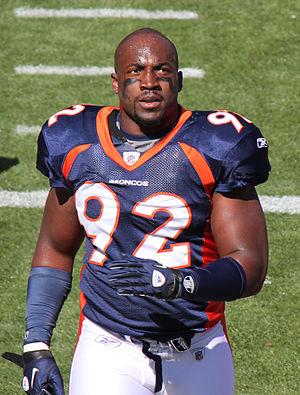
Elvis Kool Dumervil, né le 19 janvier 1984, est un joueur américain de football américain qui évolue au poste de linebacker avec les 49ers de San Francisco.